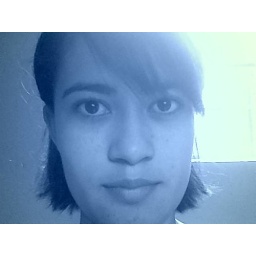
you see the world in blue and white